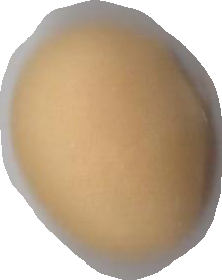
Variety: Grobogan